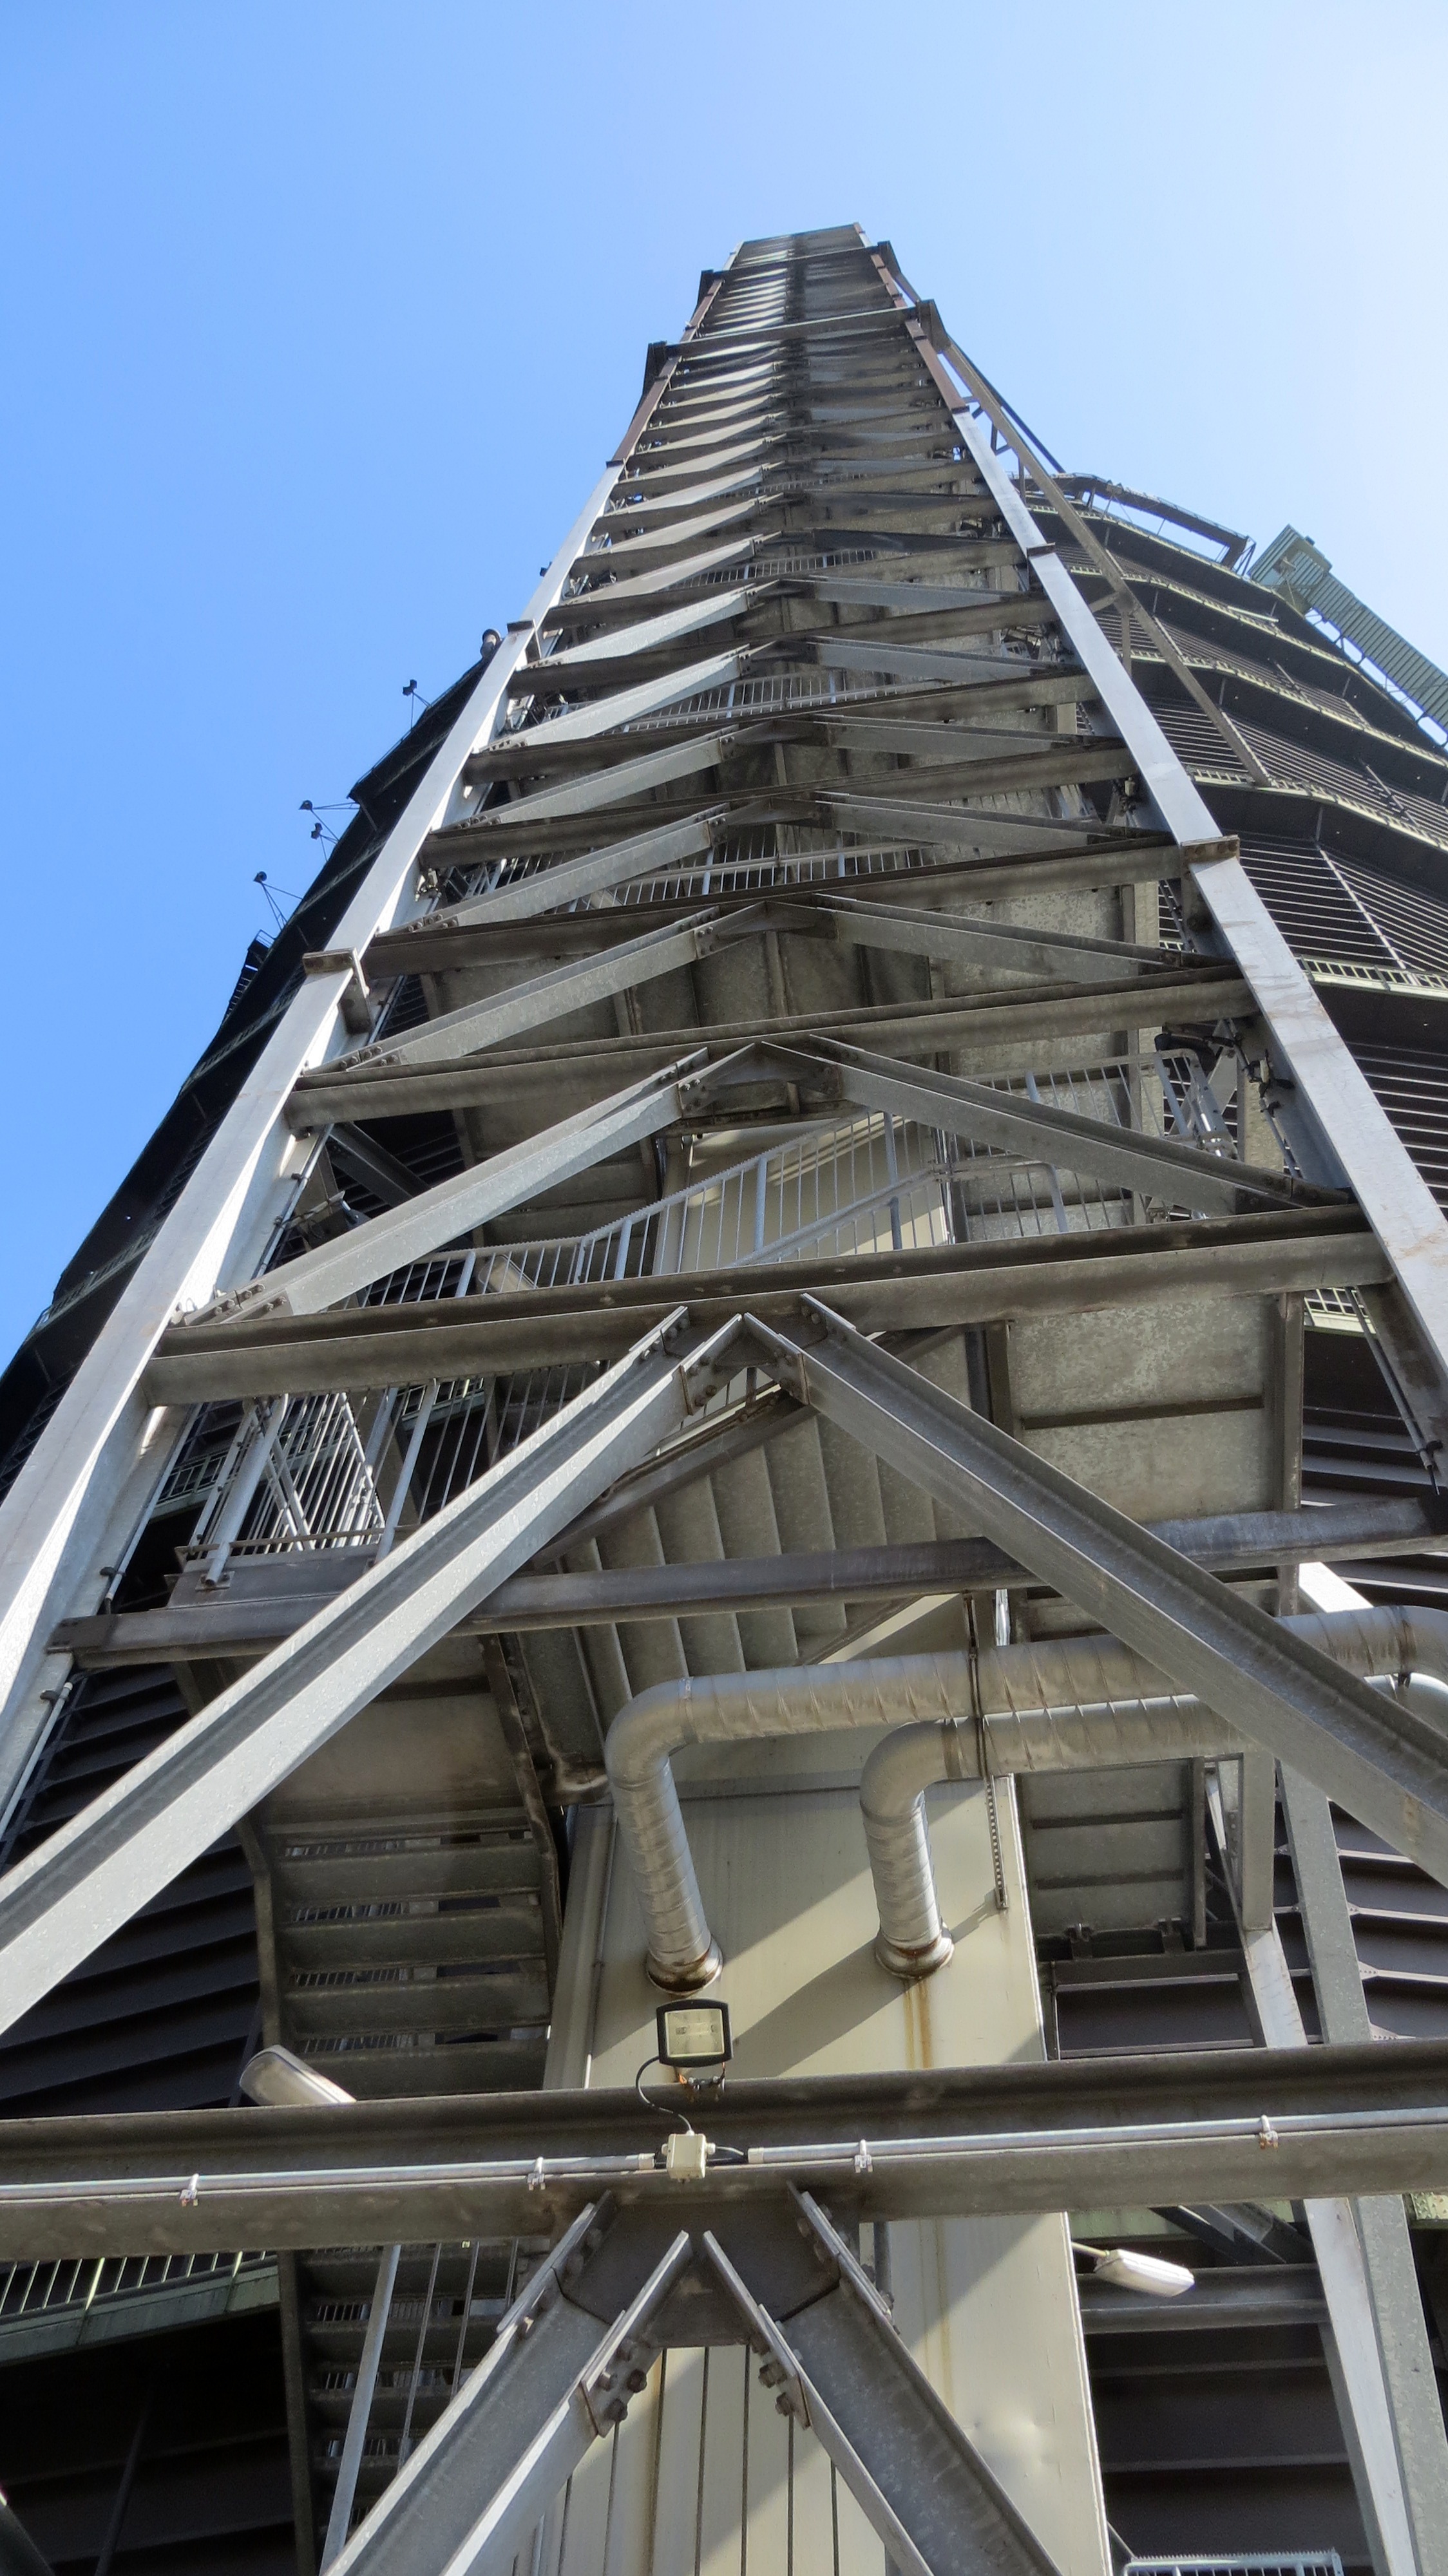
architecture, roof, skyscraper, landmark, facade, industry, gasometer, lift, stairs, viewpoint, emergence, daylighting